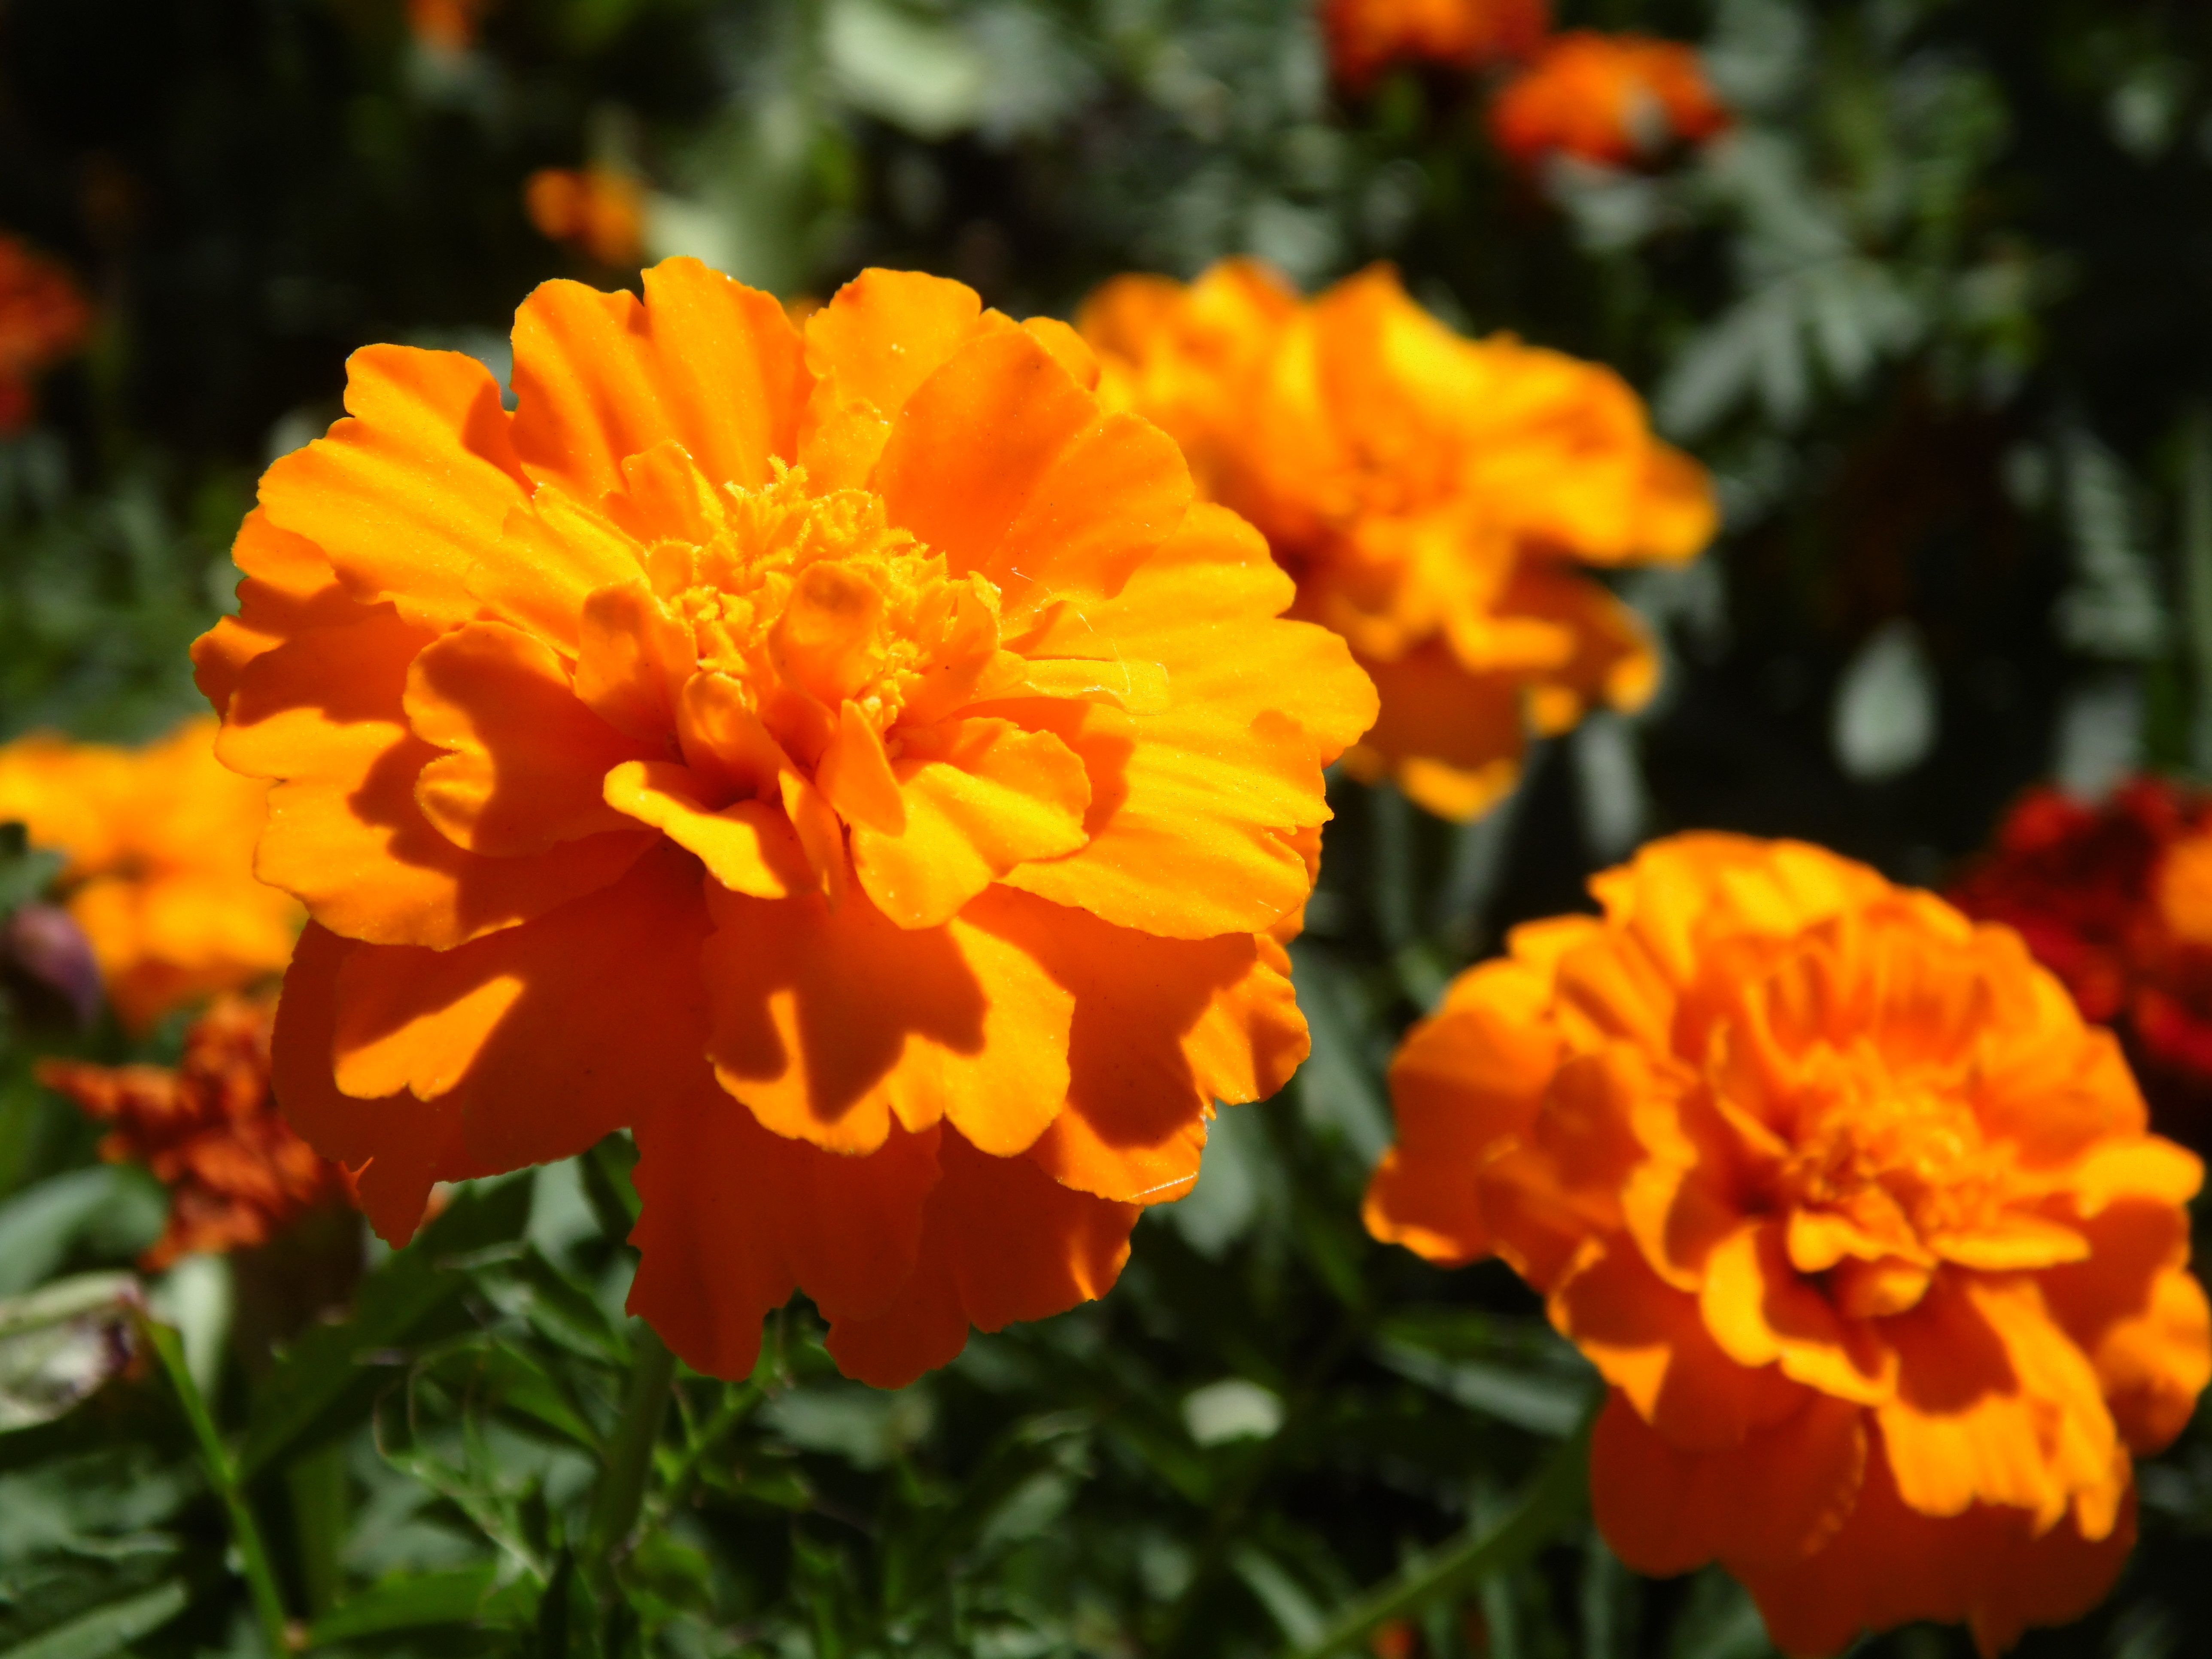
nature, plant, flower, petal, bloom, summer, herb, botany, yellow, closeup, flora, wildflower, flowers, macro photography, summer flowers, garden flowers, orange flower, beautiful flower, flowering plant, beautiful flowers, calendula, annual plant, land plant